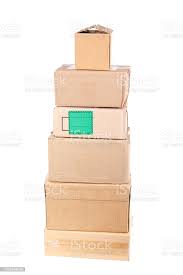
Waste category: cardboard